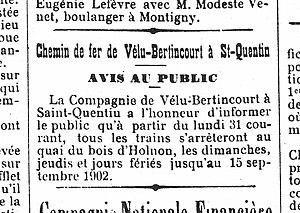
Horaire Bois d'Holnon
Le Chemin de fer de Vélu-Bertincourt à Saint-Quentin a fonctionné entre 1880 et 1955, dans les départements de la Somme, l'Aisne et du Pas-de-Calais.